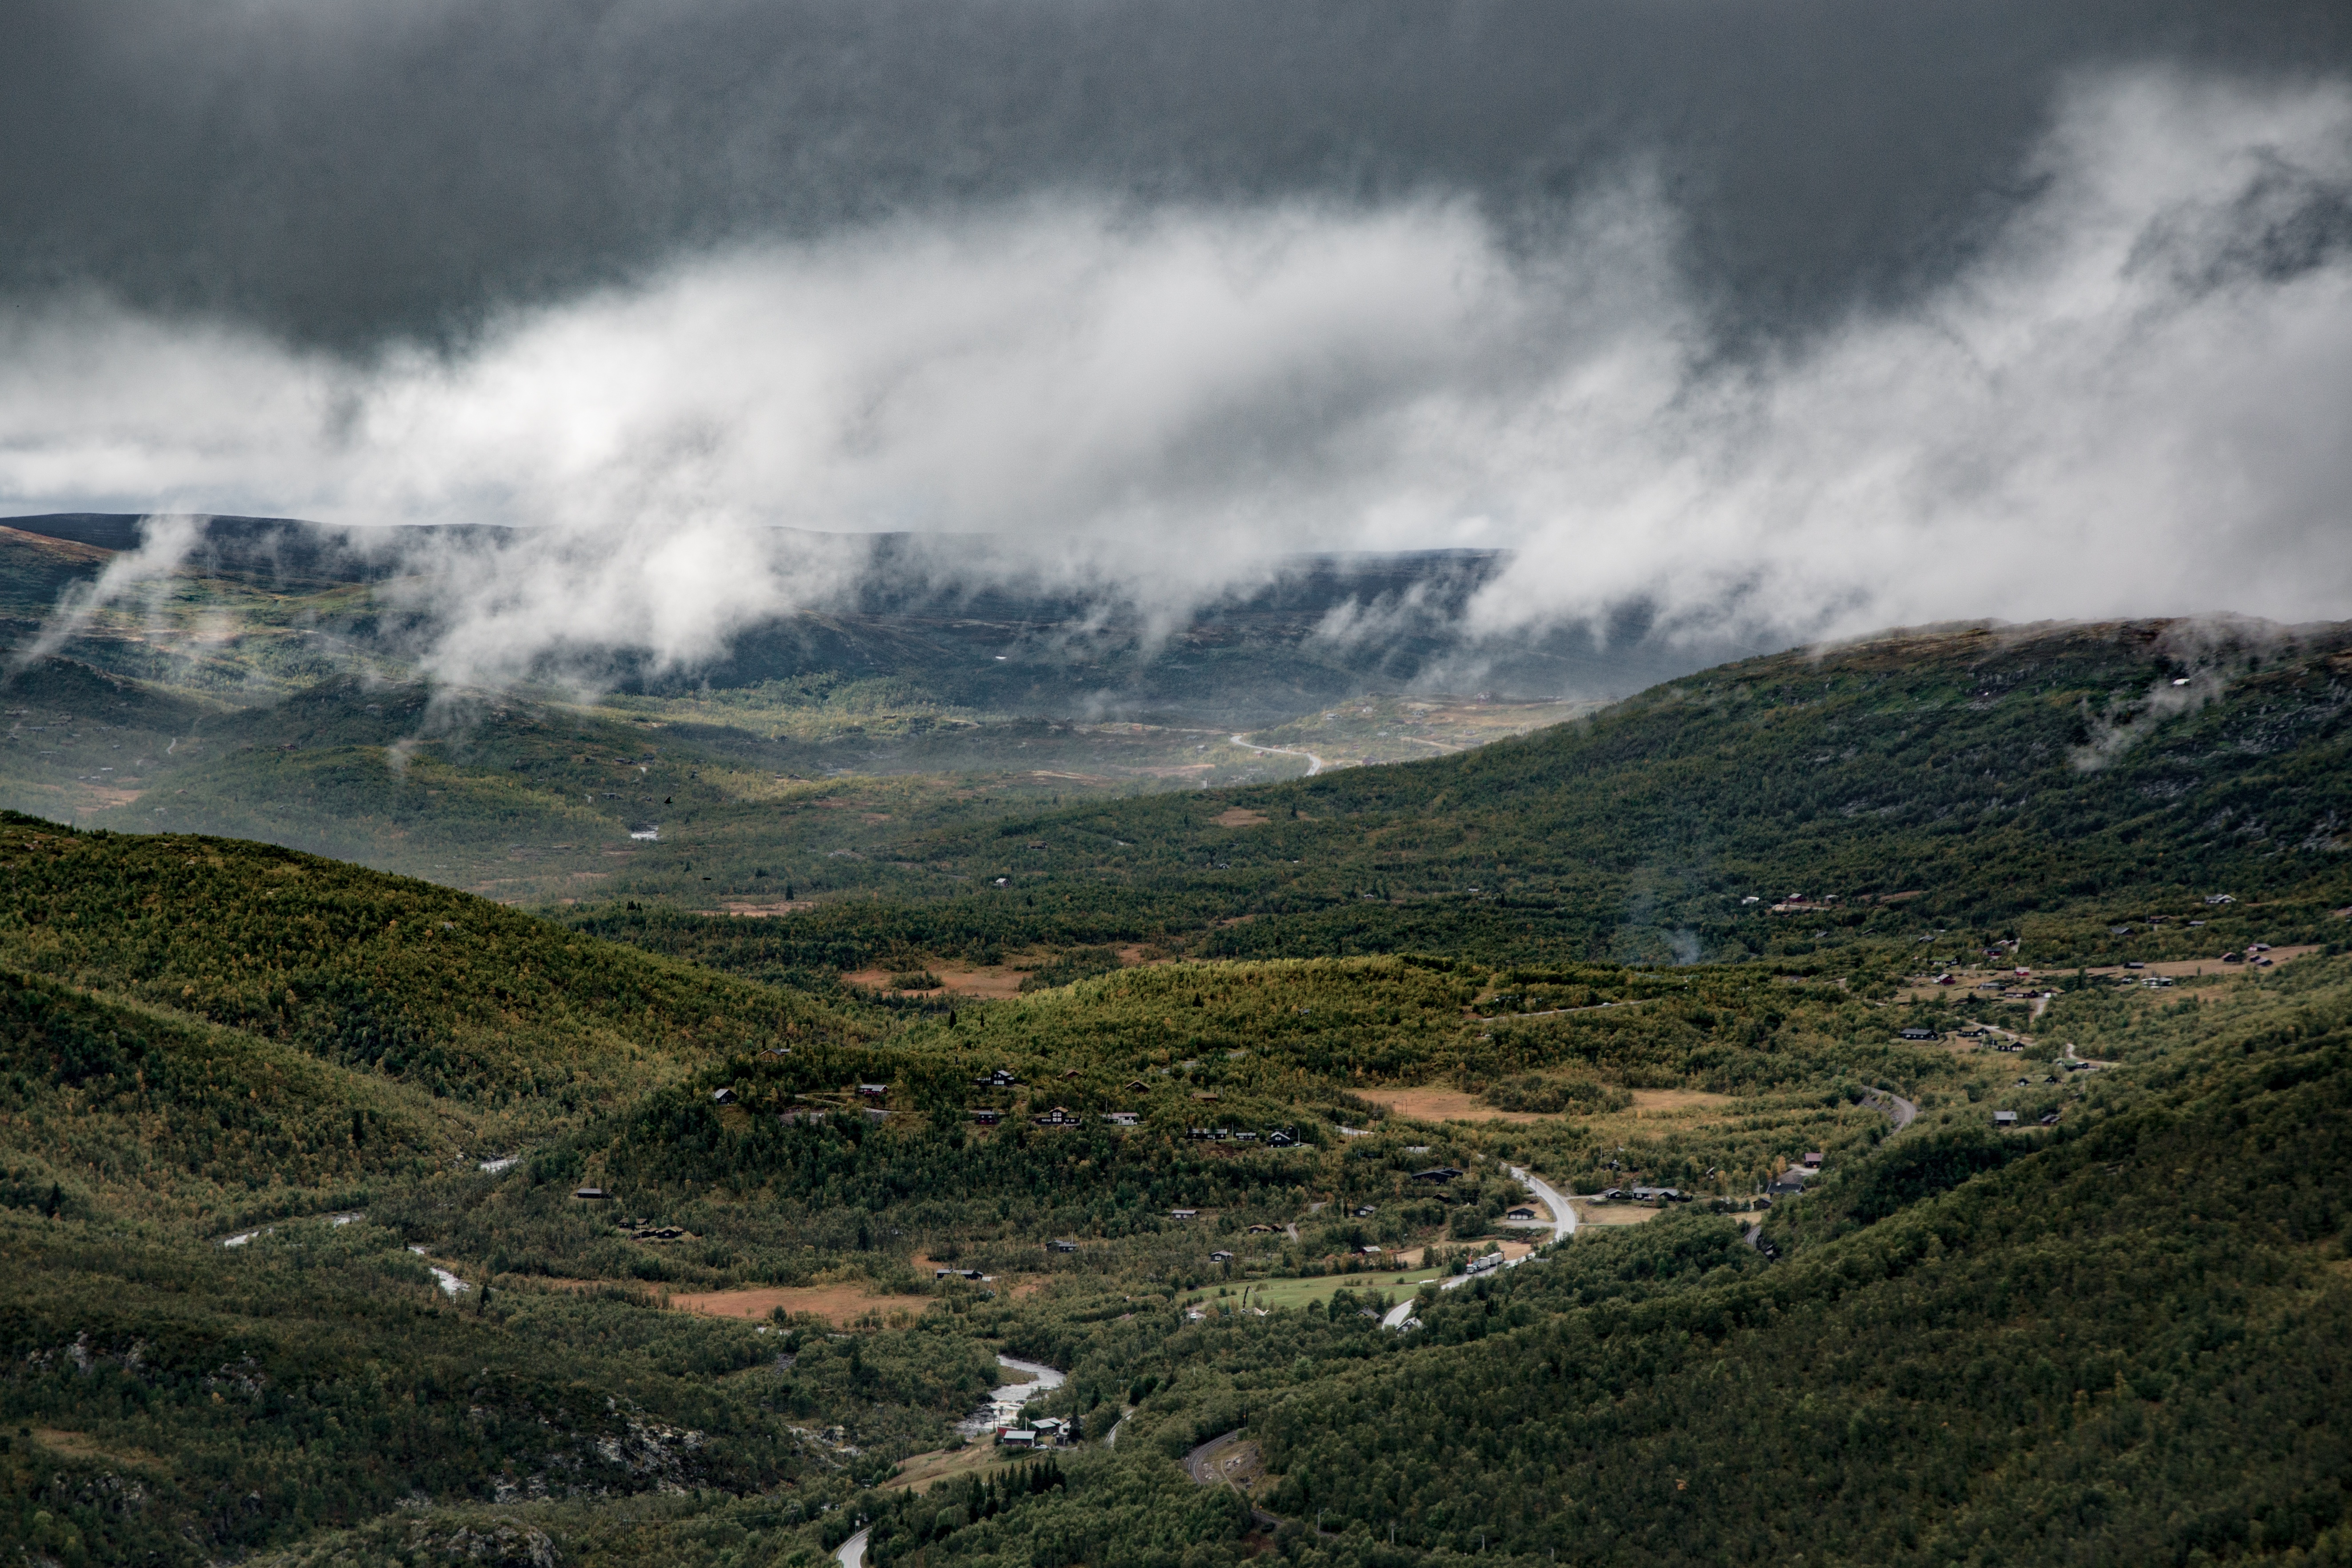
landscape, coast, nature, mountain, cloud, hill, valley, mountain range, weather, highland, ridge, plateau, fell, loch, rural area, landform, aerial photography, mountain pass, geographical feature, atmospheric phenomenon, mountainous landforms, geological phenomenon